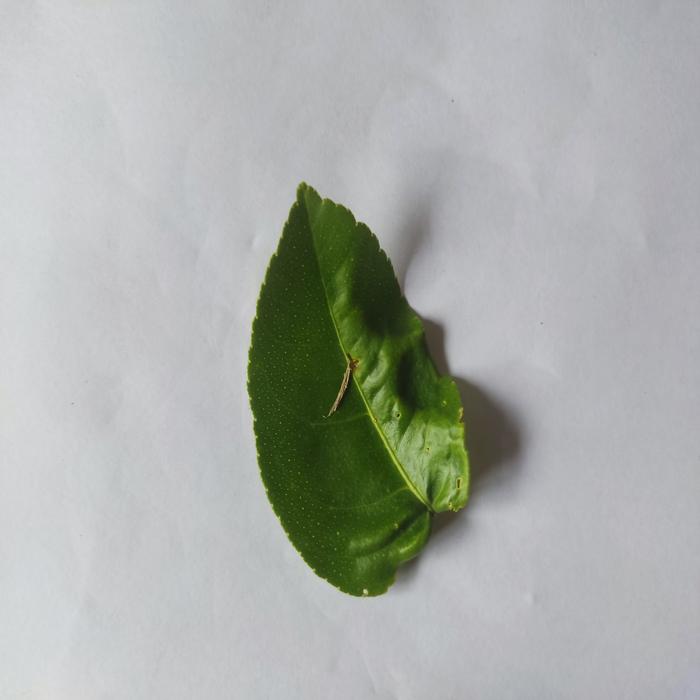
Crop: Lemon
Leaf condition: Leaf_Curl